Greg Kinnear

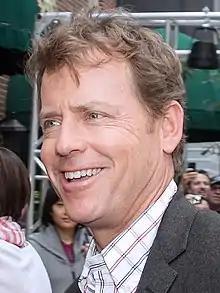
Kinnear at the 2012 Toronto International Film Festival

Gregory Buck Kinnear (born June 17, 1963) is an American actor and former talk show host. He was nominated for an Academy Award for Best Supporting Actor for his role in "As Good as It Gets" (1997).